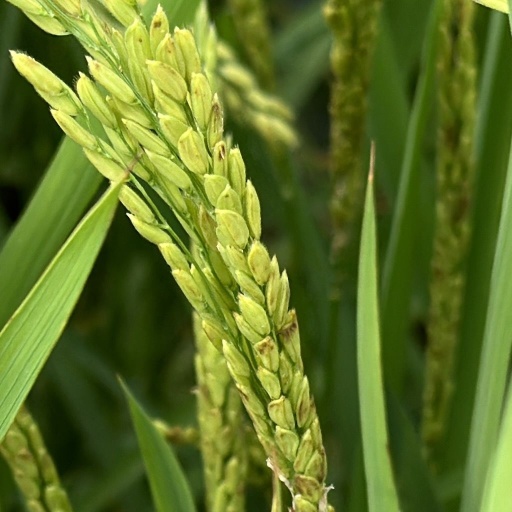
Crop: rice